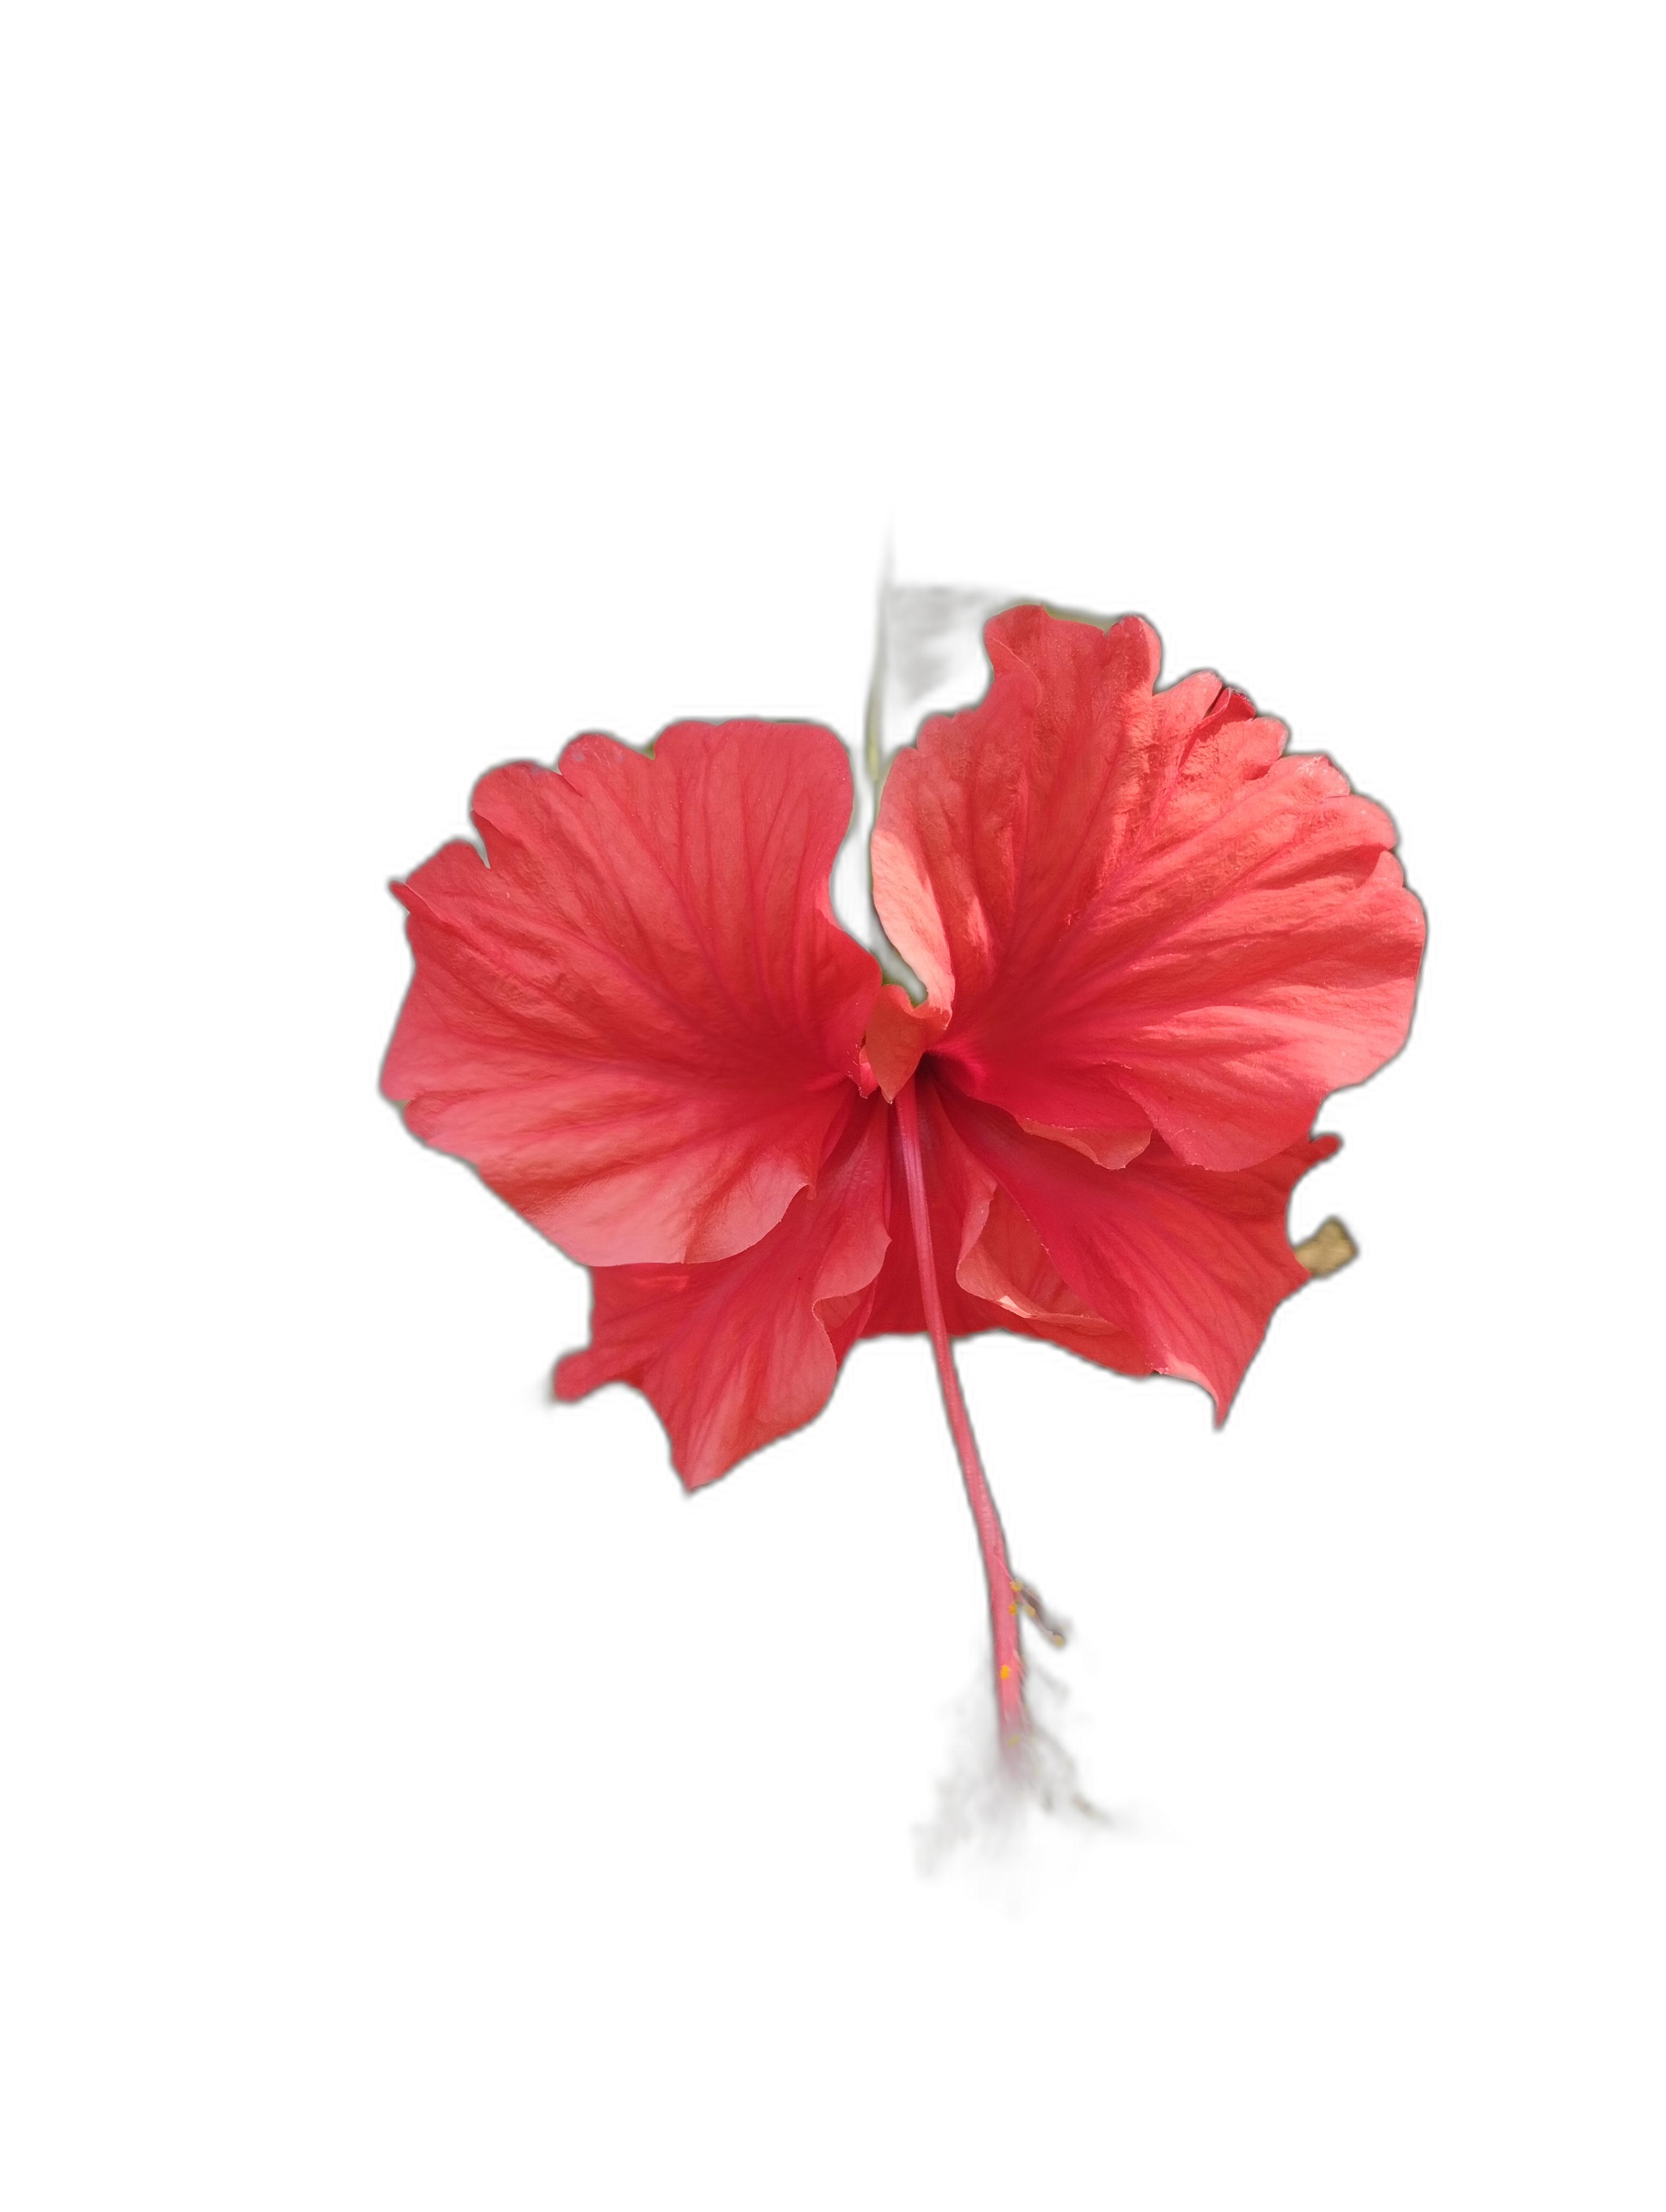
Label: Hibiscus